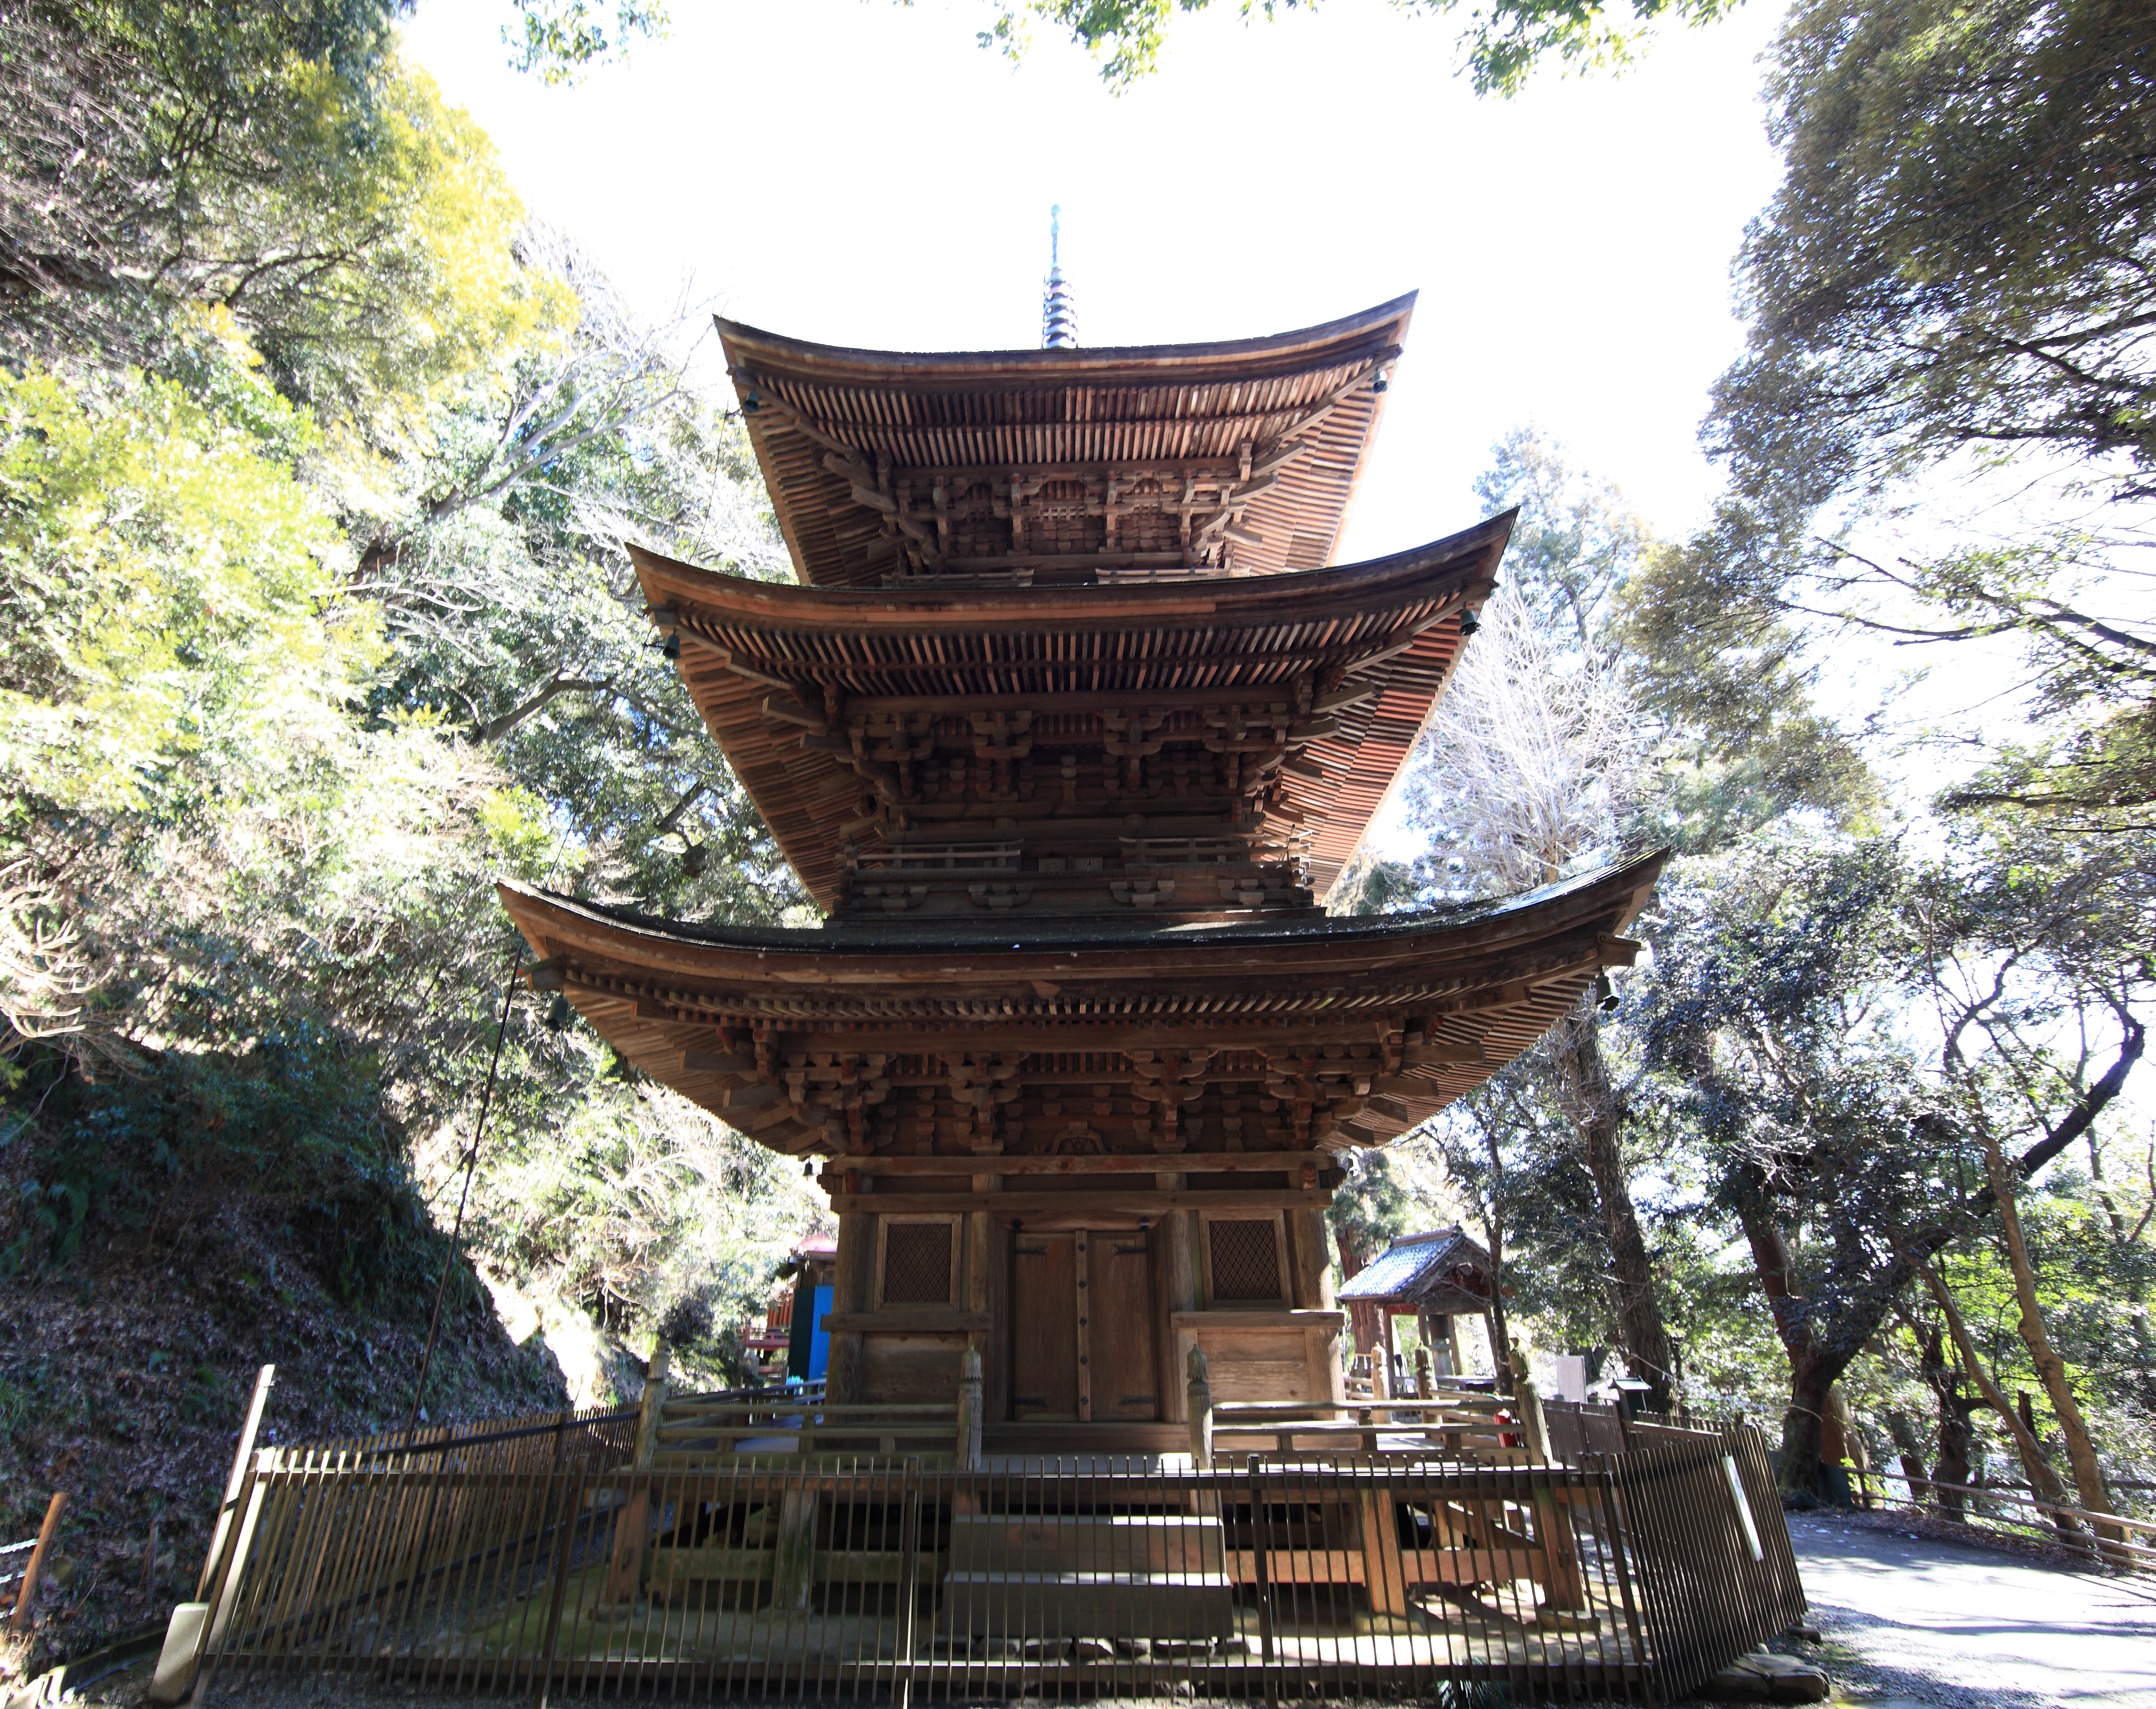
high, place of worship, cool image, temple, fountain, shrine, 5d, hires, chinese architecture, markii, water feature, hi, res, resolution, pagoda, threestoried, ibaraki, sakuragawa, tomiyakannon, oyamaji, shinto shrine